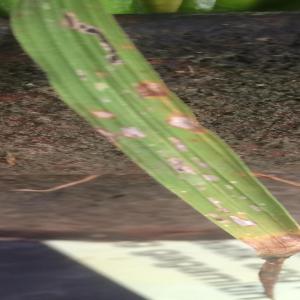
Disease: Blast